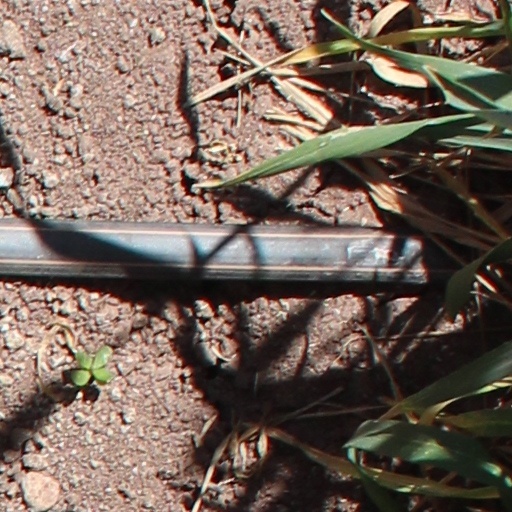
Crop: wheat